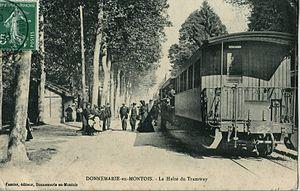
Carte postale ancienne éditée par Fassier à Donnemarie-en-Montois :DONNEMARIE-EN-MONTOIS - La Halte du Tramway
Le tramway de Sablonnières à Bray-sur-Seine, aussi appelé le bricolo, est une ligne de chemin de fer secondaire, exploitée de 1903 à 1954 par la Société générale des chemins de fer économiques, dont elle constitue la dernière ligne construite du réseau de Seine-et-Marne.